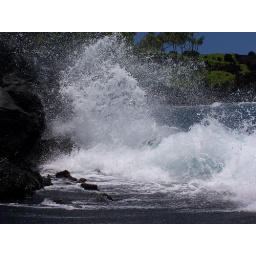
This was taken at a black sand beach in Maui.